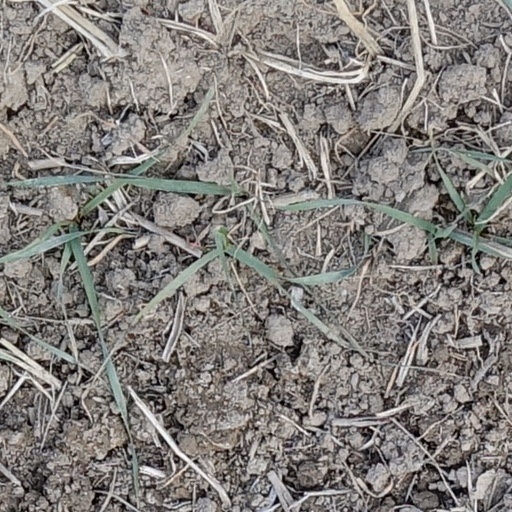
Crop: wheat